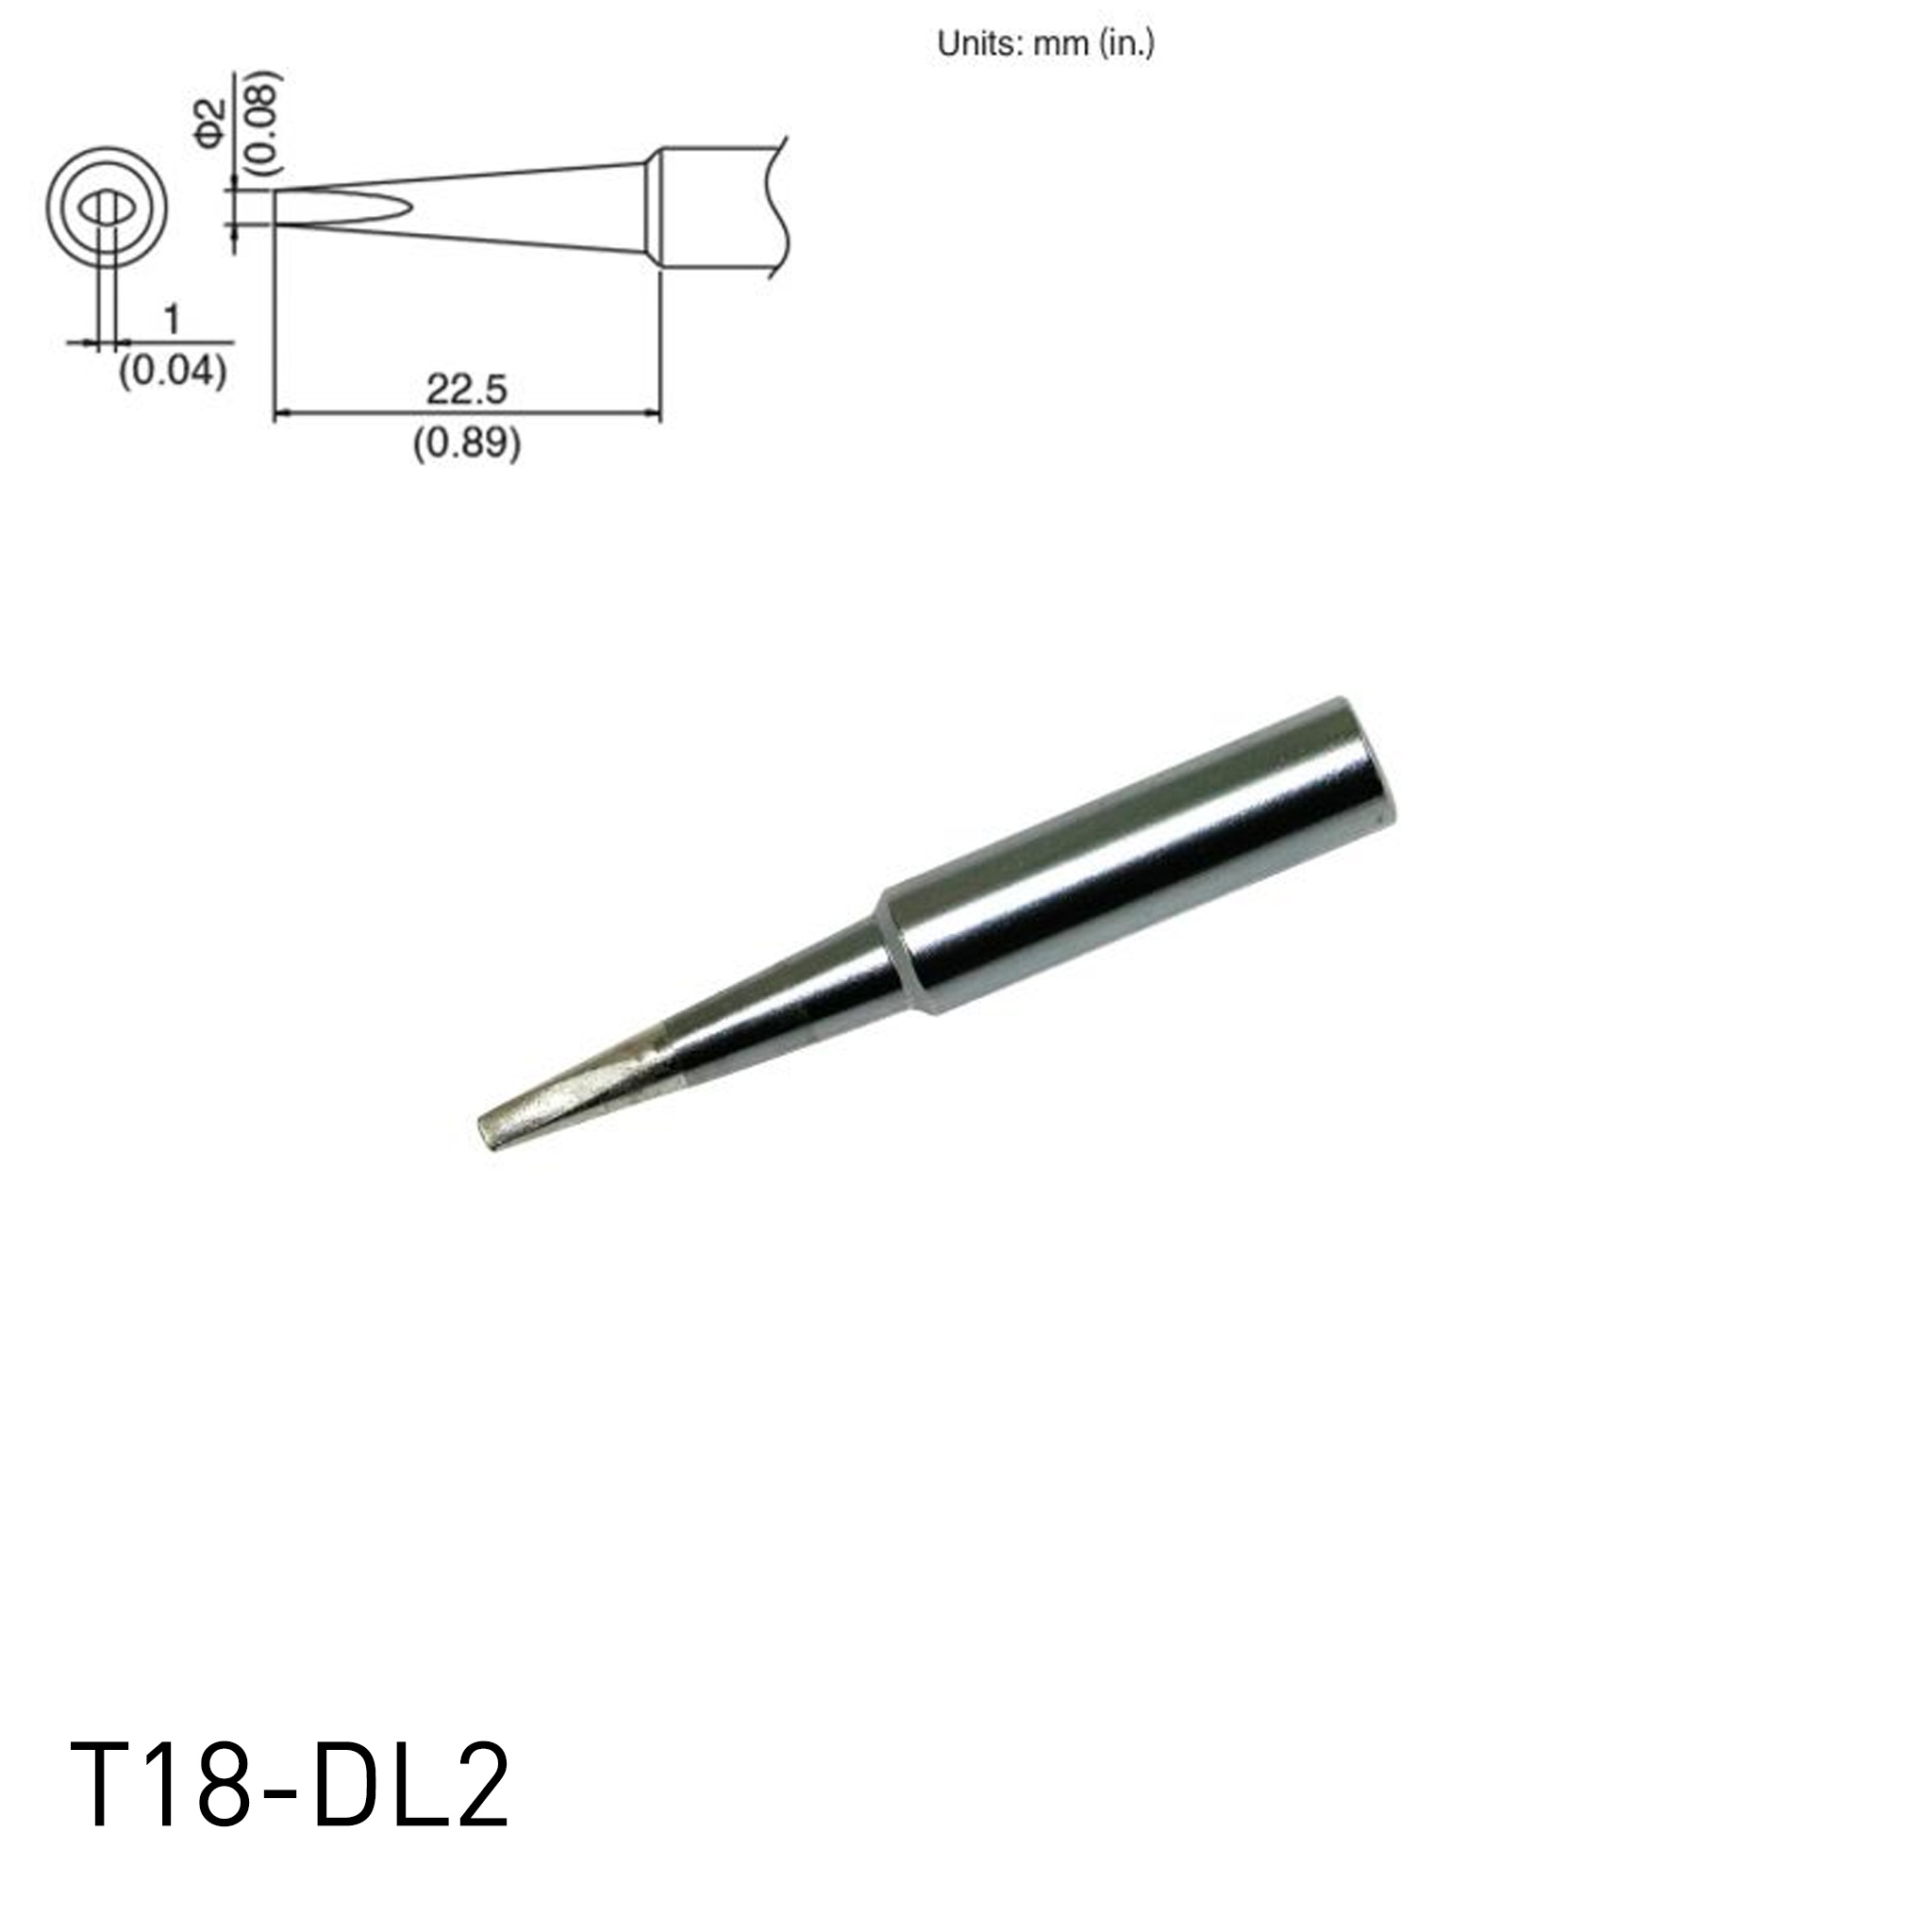
T18-DL2
Brand: Hakko
T18-DL2 Chisel Tip 2mm Long Chisel Applicable Models Handpieces FX-888D FX-8801 FX-8802 * (N2) FX-8803 ** FX-889 FR-701 FR-702 FX-888 (Discontinued) FX-600 - *FX-8802 Tips Please note that not all T18 tips are suitable for FX-8802. Kindly see the table below for the applicable T18 tips and its accompanying nozzle assembly. T18 Tips Nozzle Assembly T18-C2 T18-CF2 T18-B T18-D08 / D12 B3662 (A) T18-C3 T18-CF3 T18-D16 / D24 B3663 (B) T18-C05 / C1 T18-CF1 T18-I B3664 (C) T18-K B3665 (D) **FX-8803 Tips Please note that not all T18 tips are suitable for FX-8803. Kindly see the table below for the applicable T18 tips. Tips for FX-8803 T18-C08 / C1 / C2 / C3 / C4 / C5 T18-CF2 / CF3 / CF4 T18-CSF25 T18-B T18-S4 / SB T18-D08 / D12 / D16 / D24 / D32 T18-S9 T18-I T18-K
Category: Hardware > Tool Accessories > Soldering Iron Accessories > Soldering Iron Tips > Bevel Tips